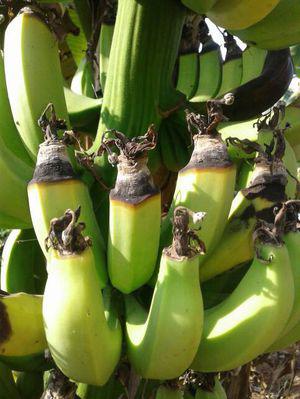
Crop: unknown
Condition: banana_banana_cigar_end_rot